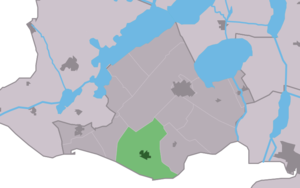
Oudemirdum est un village de la commune néerlandaise de De Fryske Marren, situé dans la province de Frise.